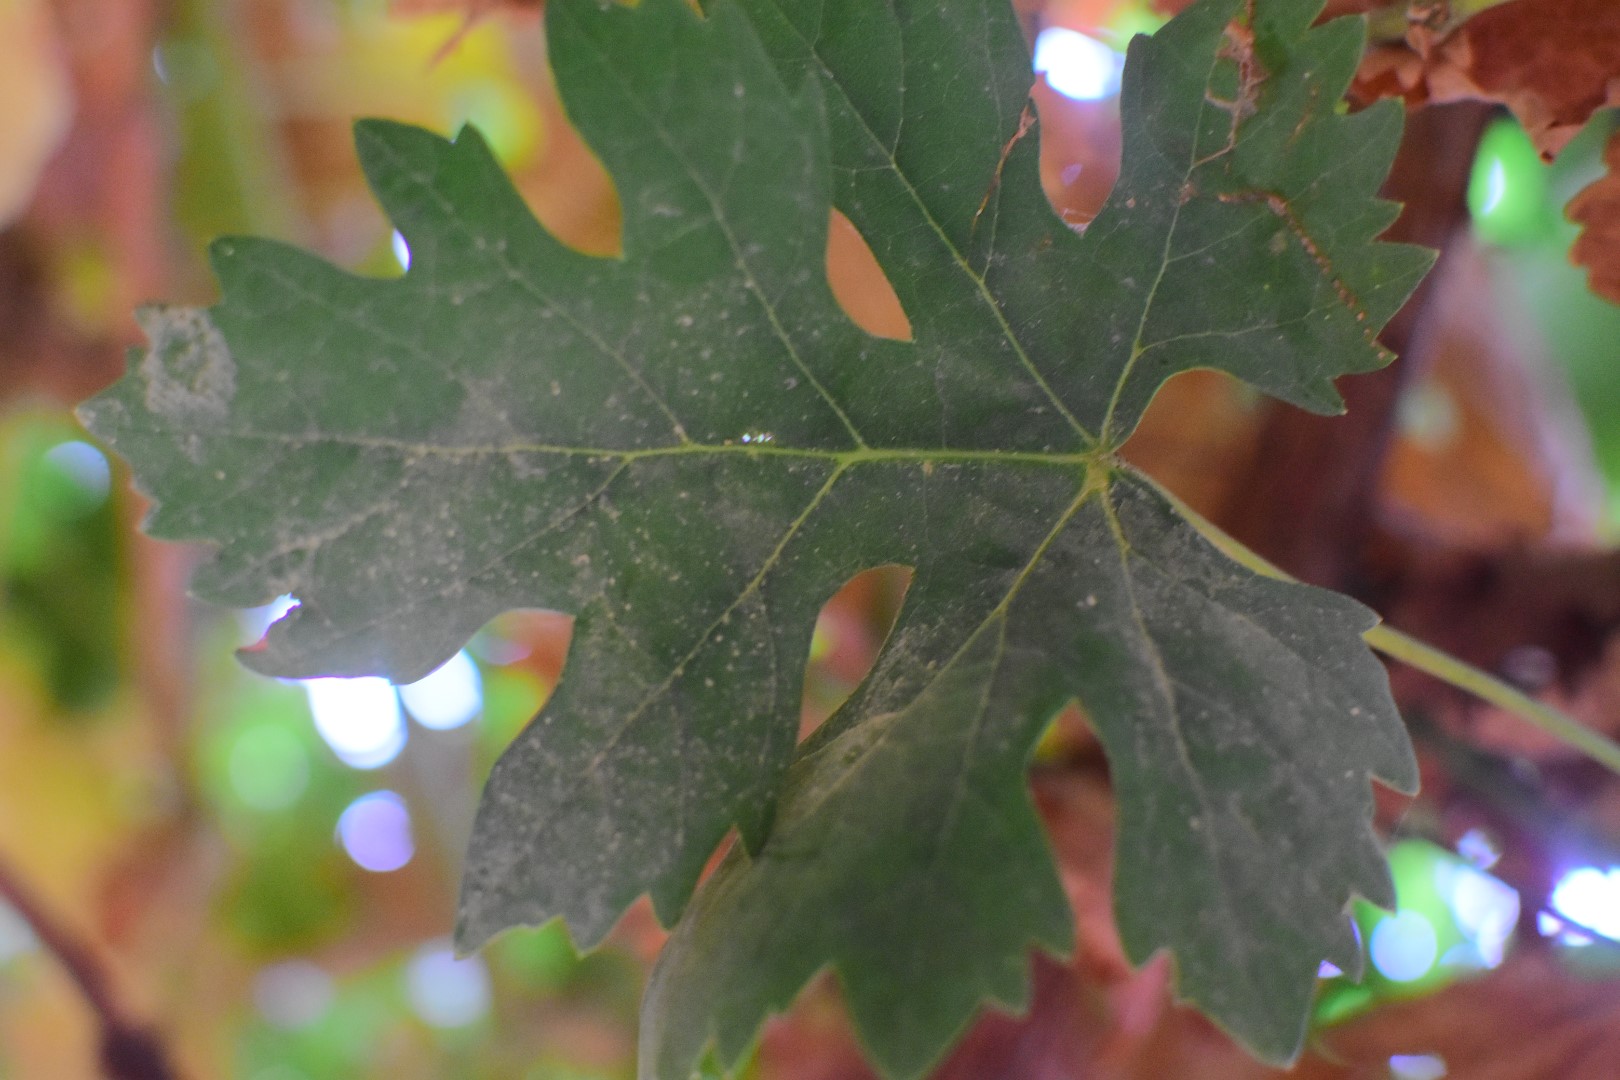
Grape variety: Aswud Balad